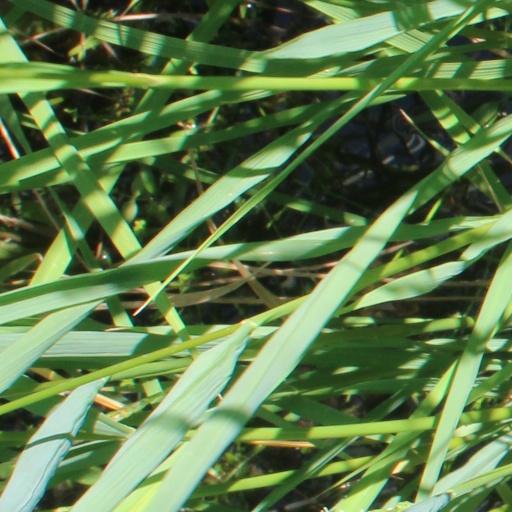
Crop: rice